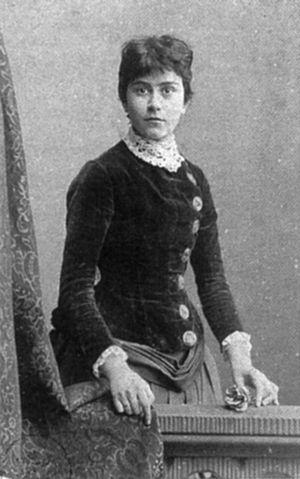
Else Lasker-Schüler est une poétesse et dessinatrice juive allemande. Elle est l'une des représentantes de l'avant-garde du modernisme et de l'expressionnisme.